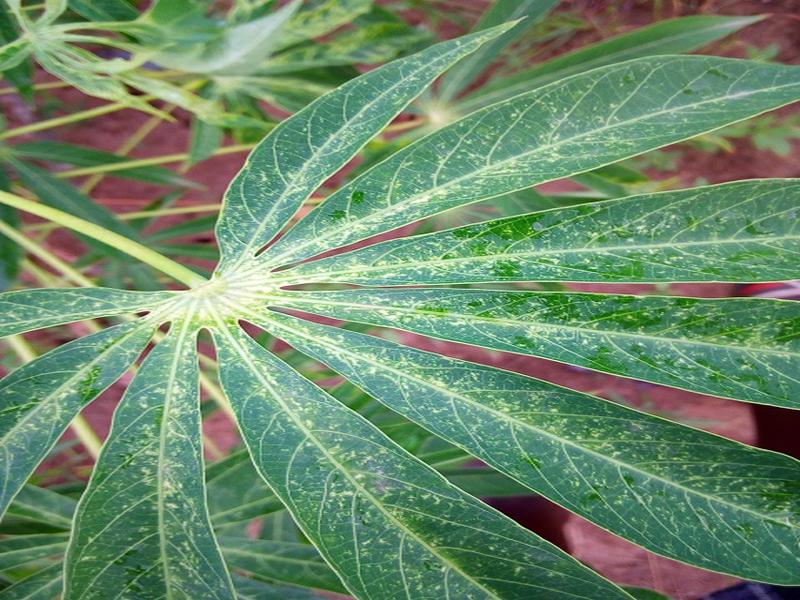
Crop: cassava
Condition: green_mottle